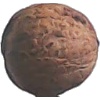
Label: Walnut 1